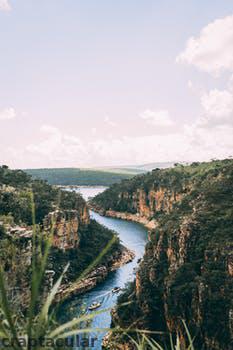
Label: Watermark